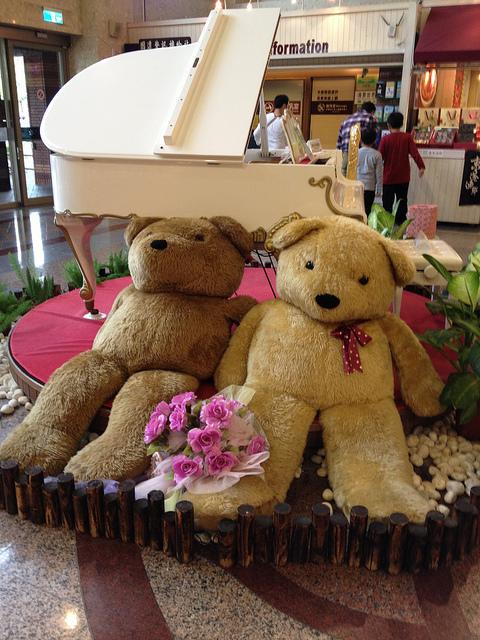
Two brown teddy bears sitting on floor next to a piano.